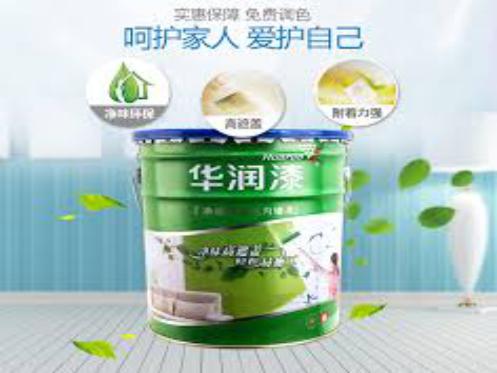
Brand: huarun
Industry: Others